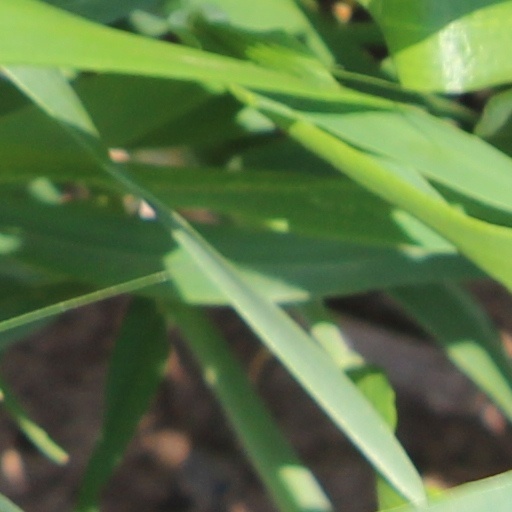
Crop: wheat